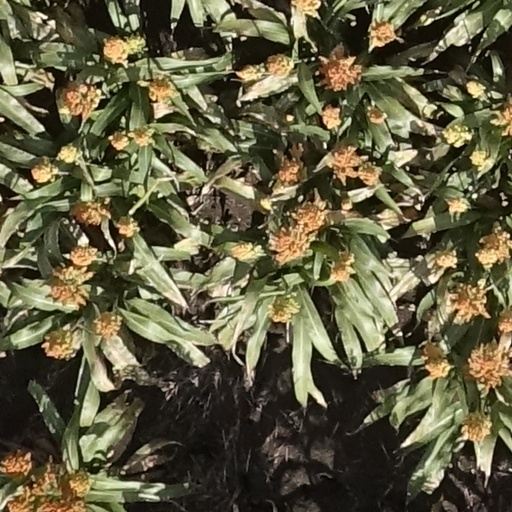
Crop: sorghum